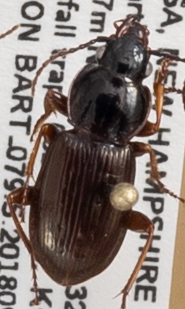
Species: Pterostichus pensylvanicus
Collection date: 2018-09-05
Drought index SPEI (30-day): -0.674
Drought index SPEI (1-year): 0.216
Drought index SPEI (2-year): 0.47